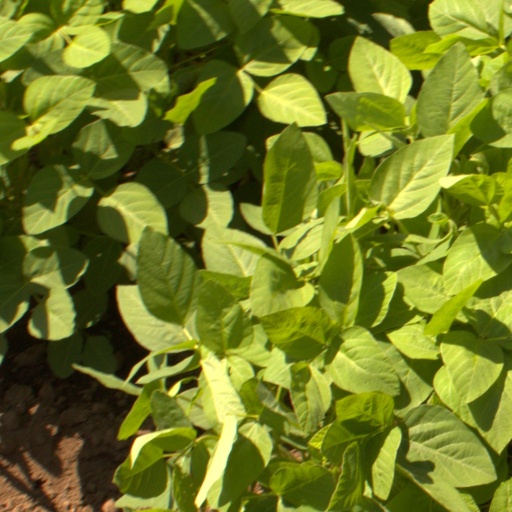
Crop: soybean